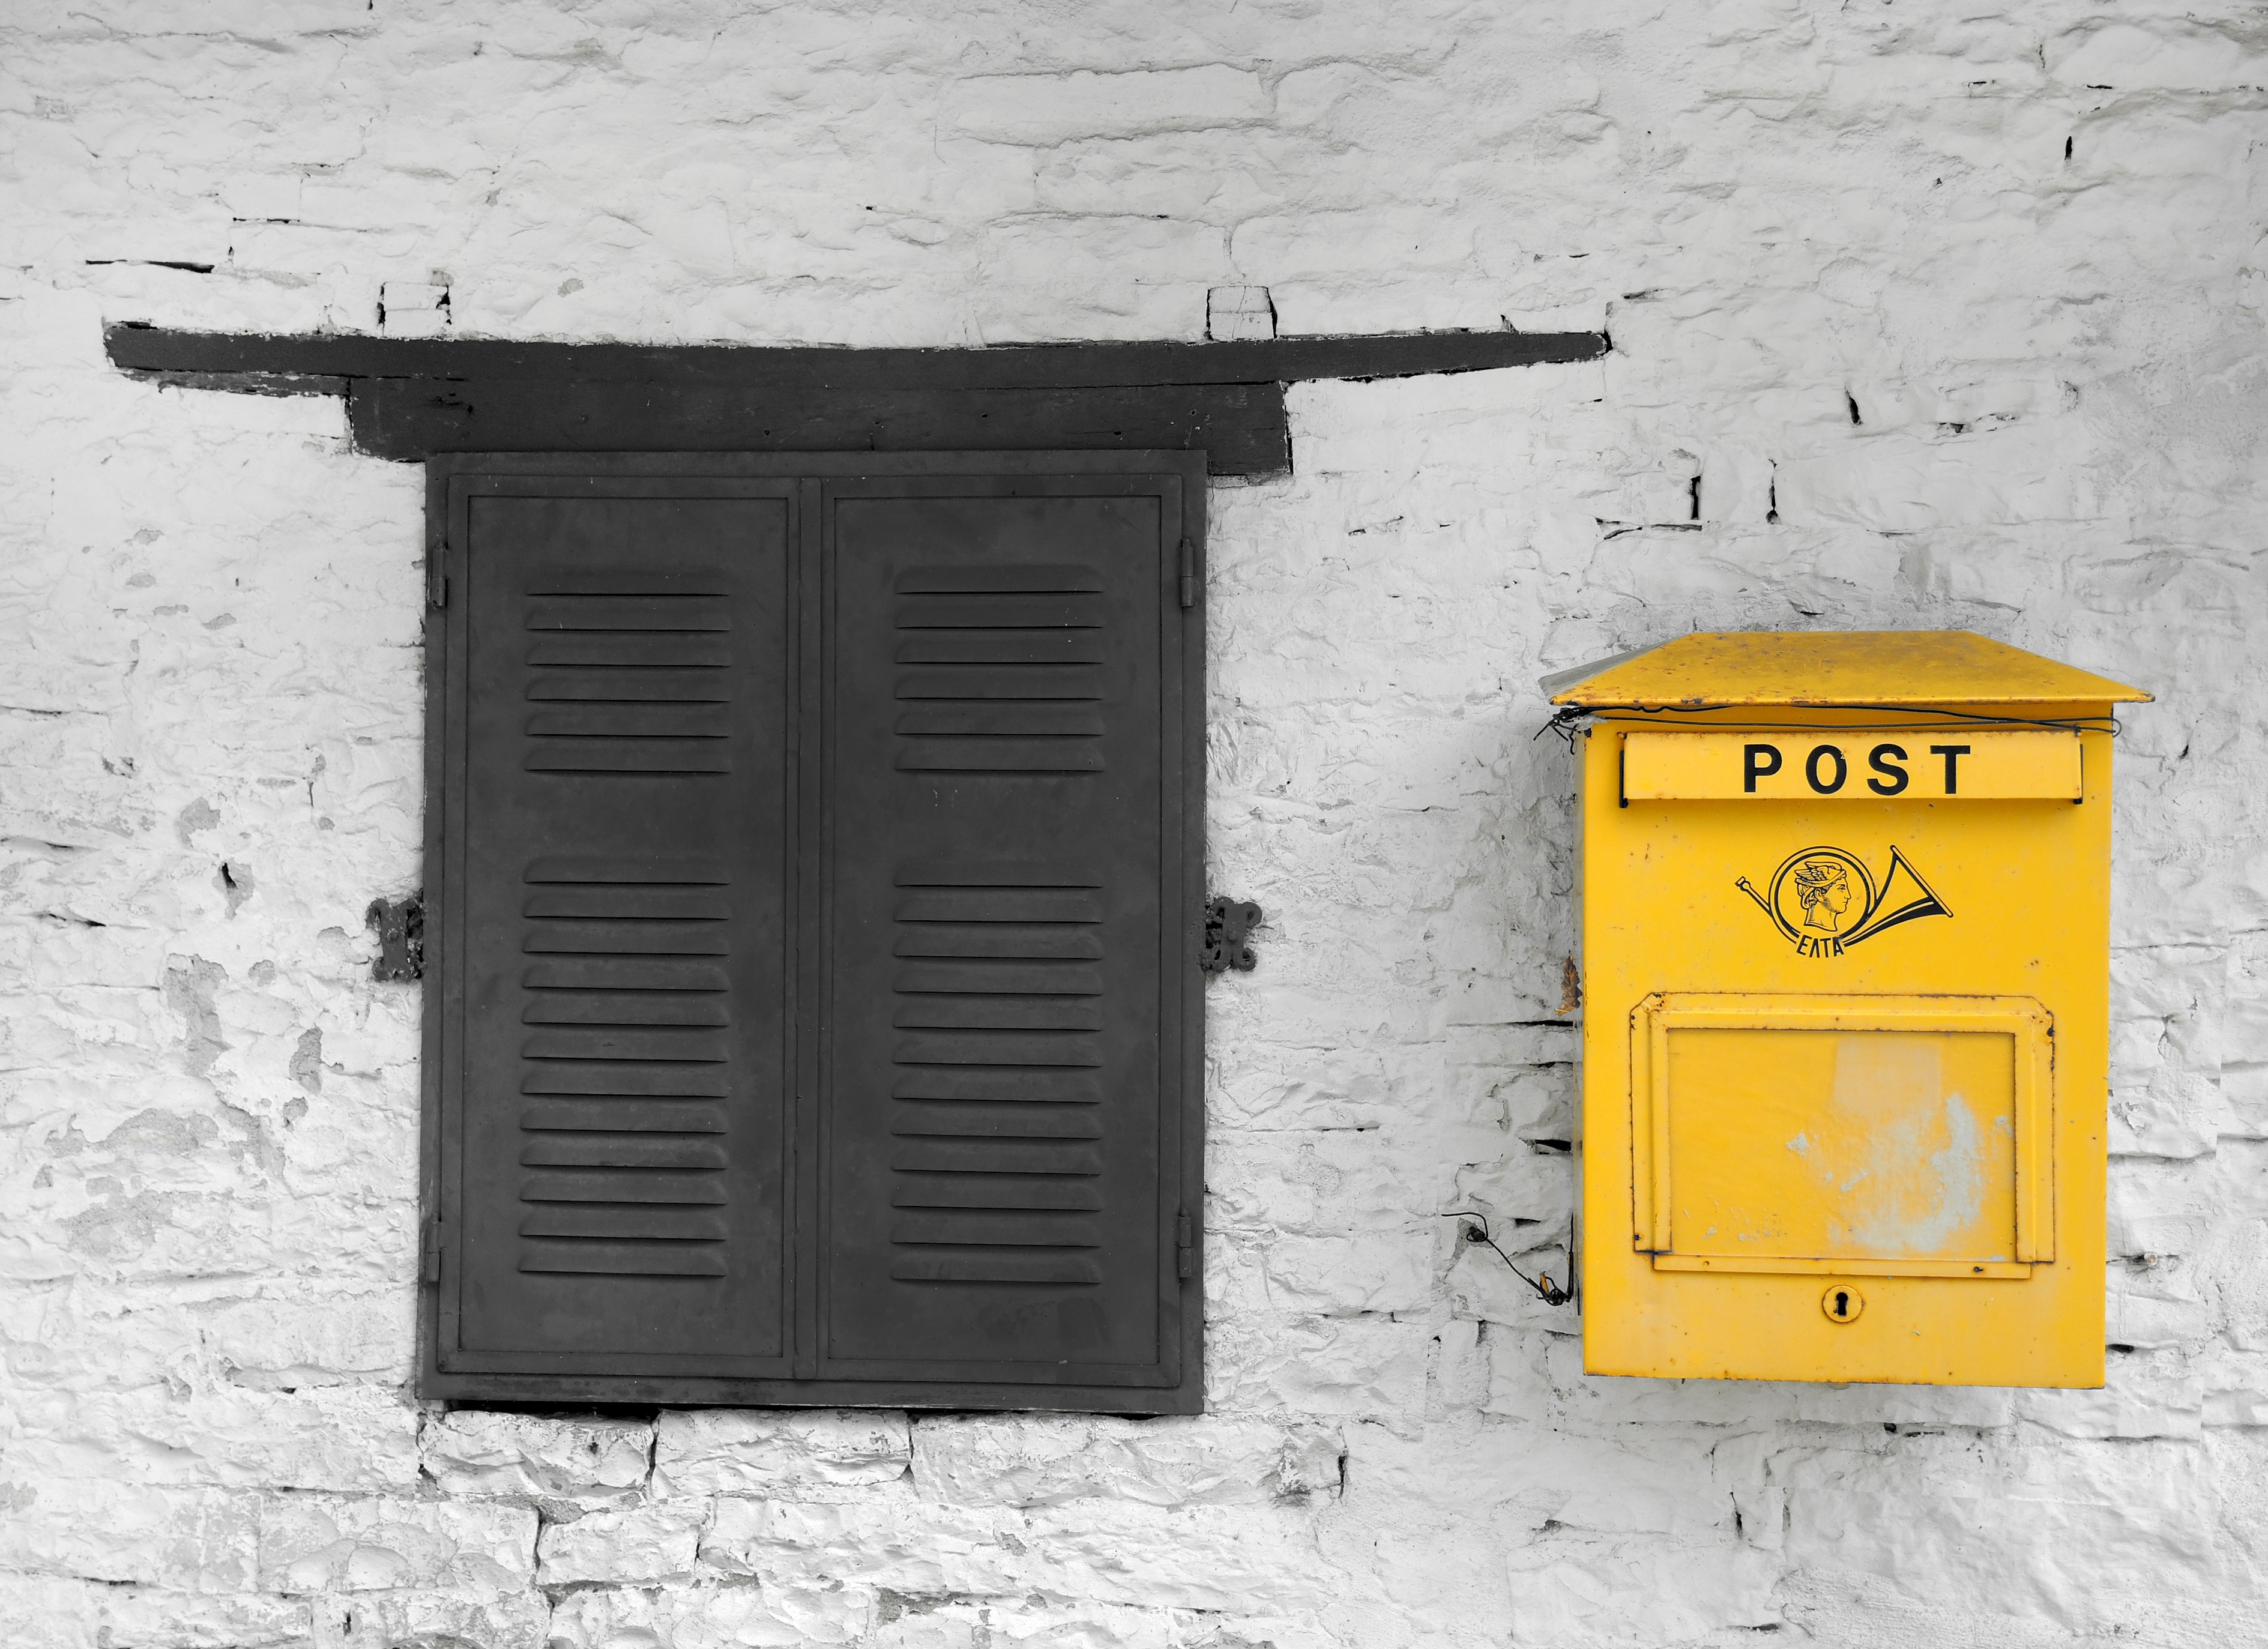
post, white, vintage, retro, old, wall, box, black, lighting, door, mailbox, mail, letter box, postal, postbox, traditional, postage, post box